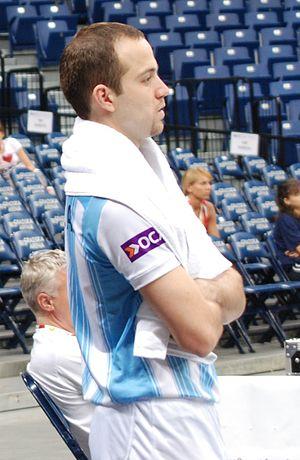
Alexis Rubén González est un joueur argentin de volley-ball né le 21 juillet 1981 à San Miguel. Il mesure 1,84 m et joue libero. Il totalise 75 sélections en équipe d'Argentine.